Ghost Warrior

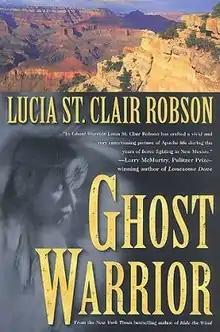

Ghost Warrior, Lozen of the Apaches is a 2002 historical novel by Lucia St. Clair Robson. This novel was the runner-up for the Golden Spur Award in 2002.